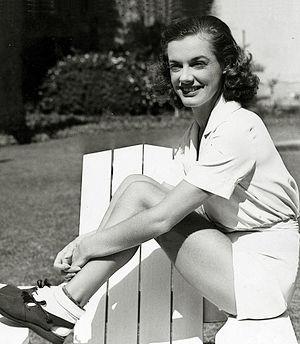
Eleanor G. Holm, née le 6 décembre 1913 à New York et morte le 31 janvier 2004 à Miami est une nageuse américaine. Elle a notamment remporté la médaille d'or du 100 mètres dos au cours des Jeux olympiques de 1932, à Los Angeles, en établissant à cette occasion un nouveau record du monde. Championne olympique en titre lorsqu'elle part participer aux Jeux olympiques de 1936 à Berlin, elle est toutefois exclue par le Comité olympique des États-Unis — dirigé par Avery Brundage — en arrivant en Allemagne, pour ne pas avoir respecté le couvre-feu et avoir bu de l'alcool au cours du voyage les menant sur le lieu de la compétition.